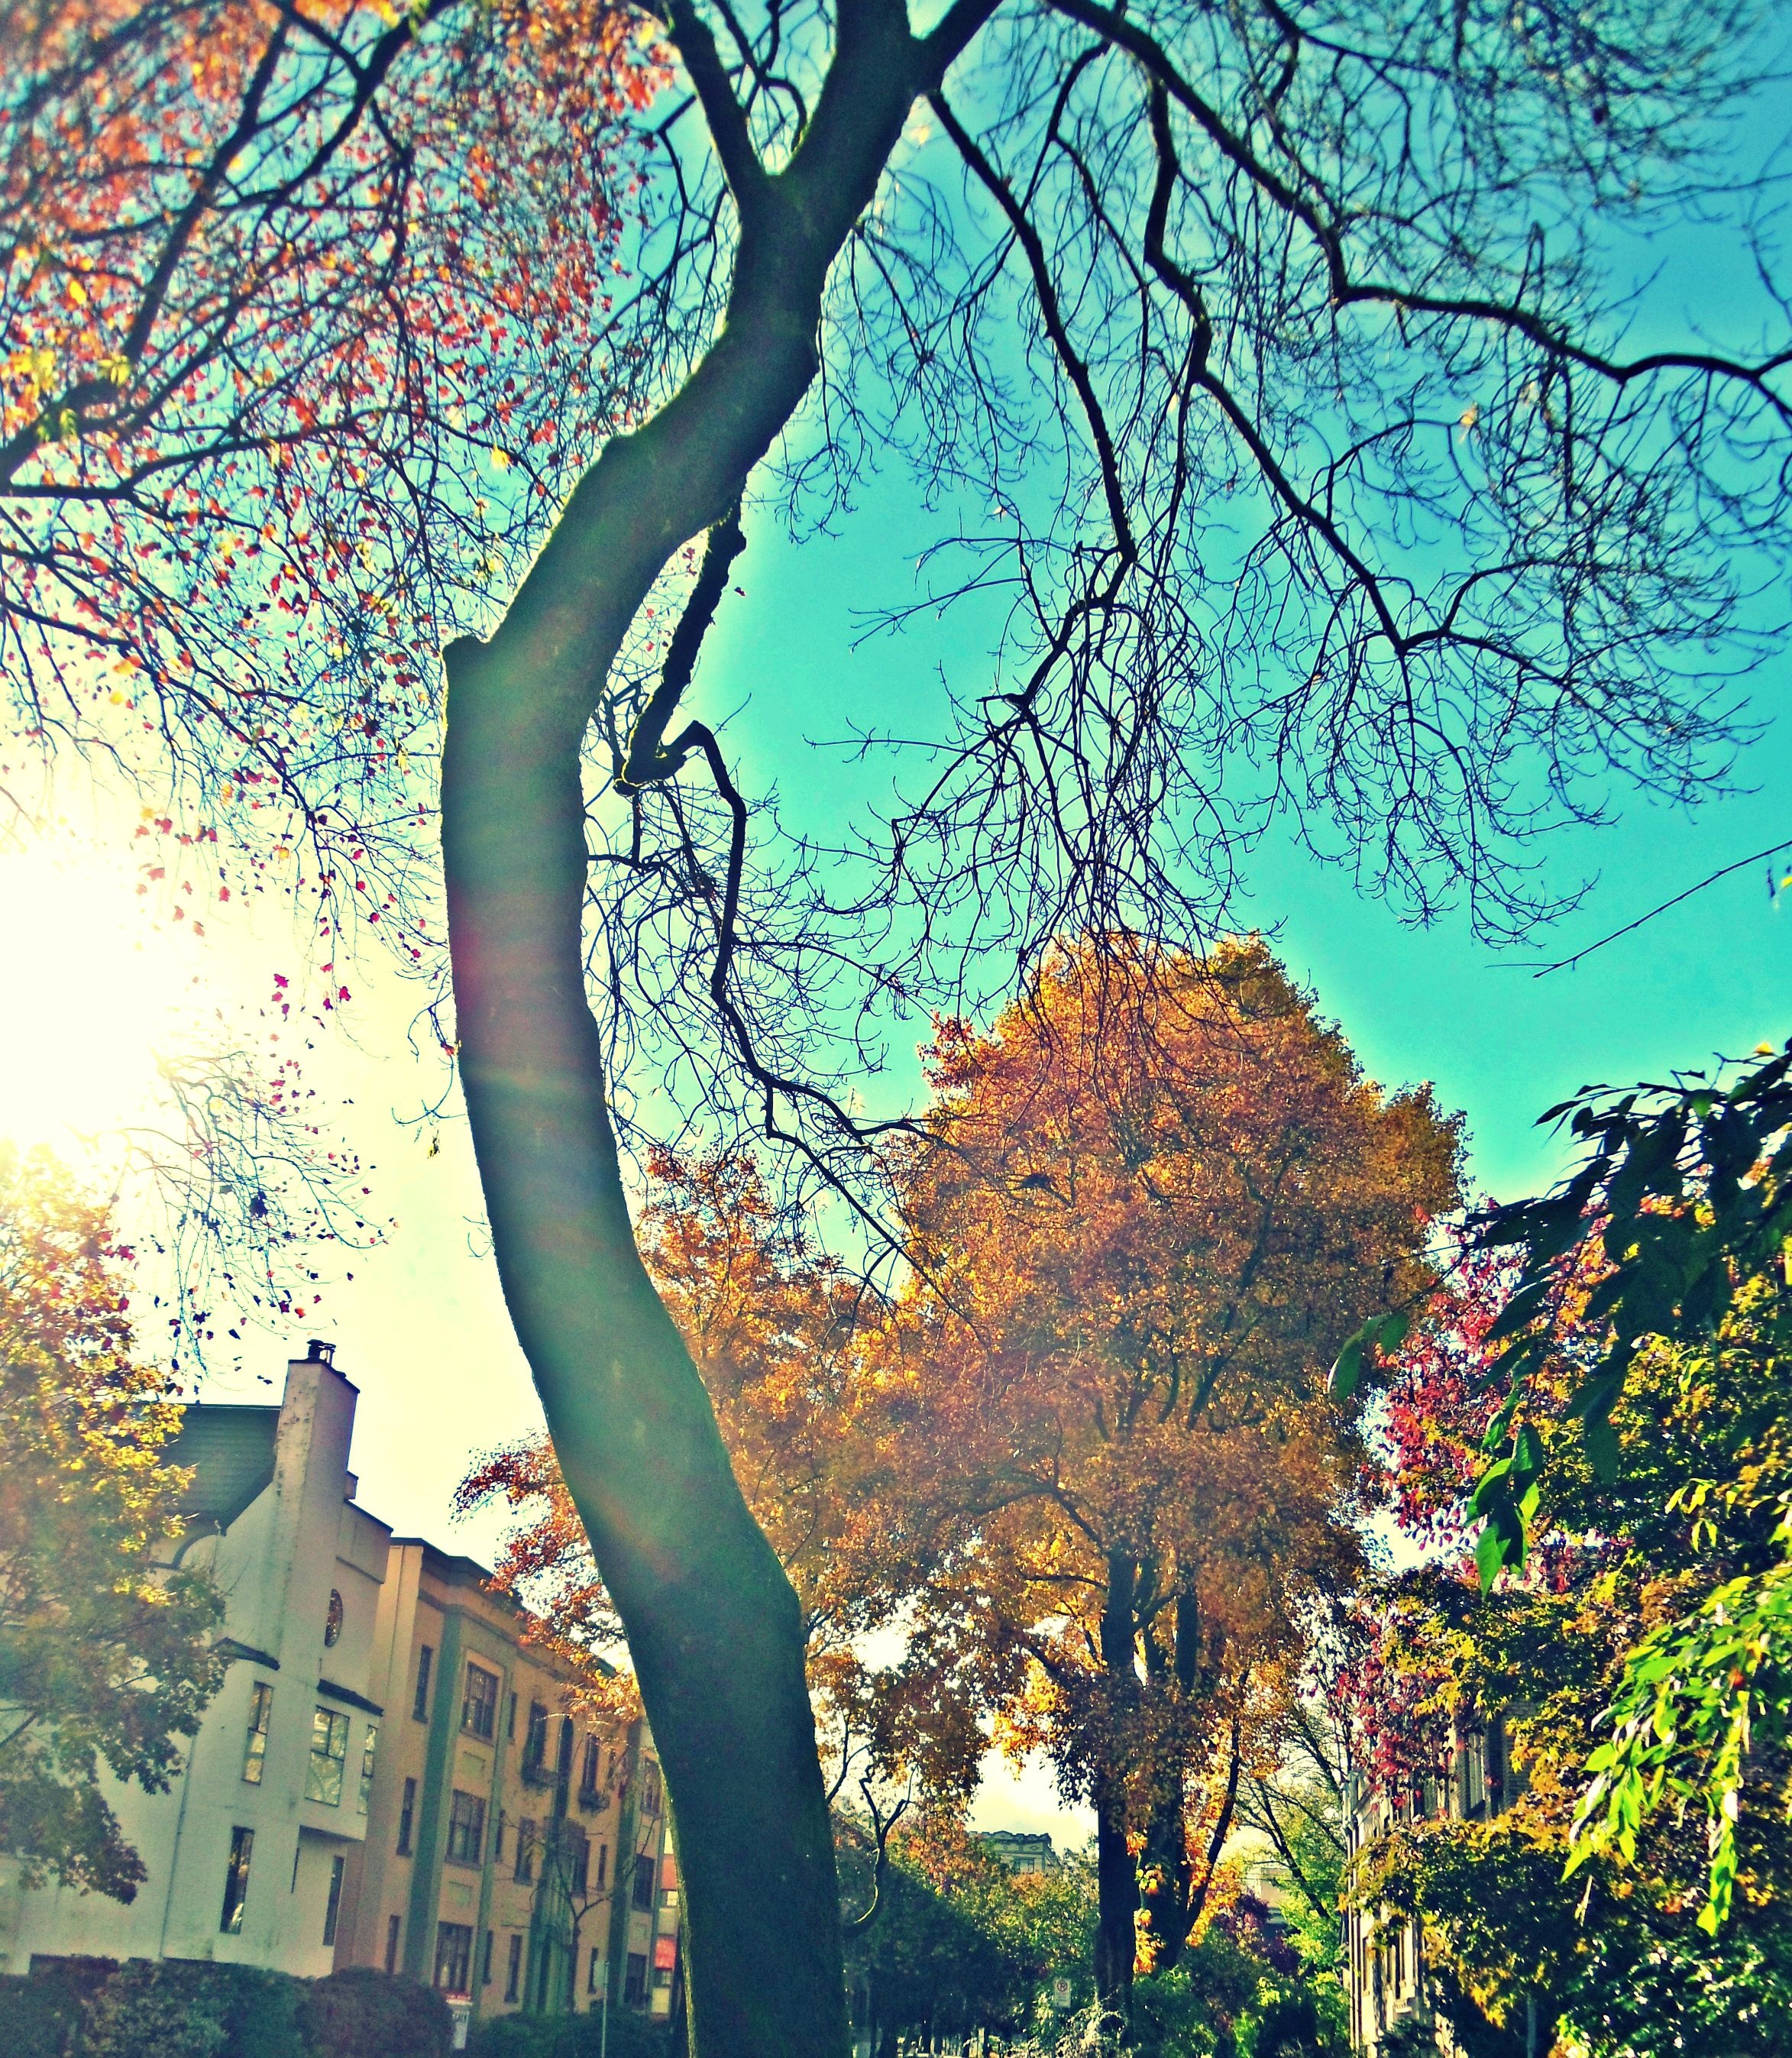
tree, nature, forest, branch, plant, sunlight, leaf, flower, autumn, season, woodland, woody plant